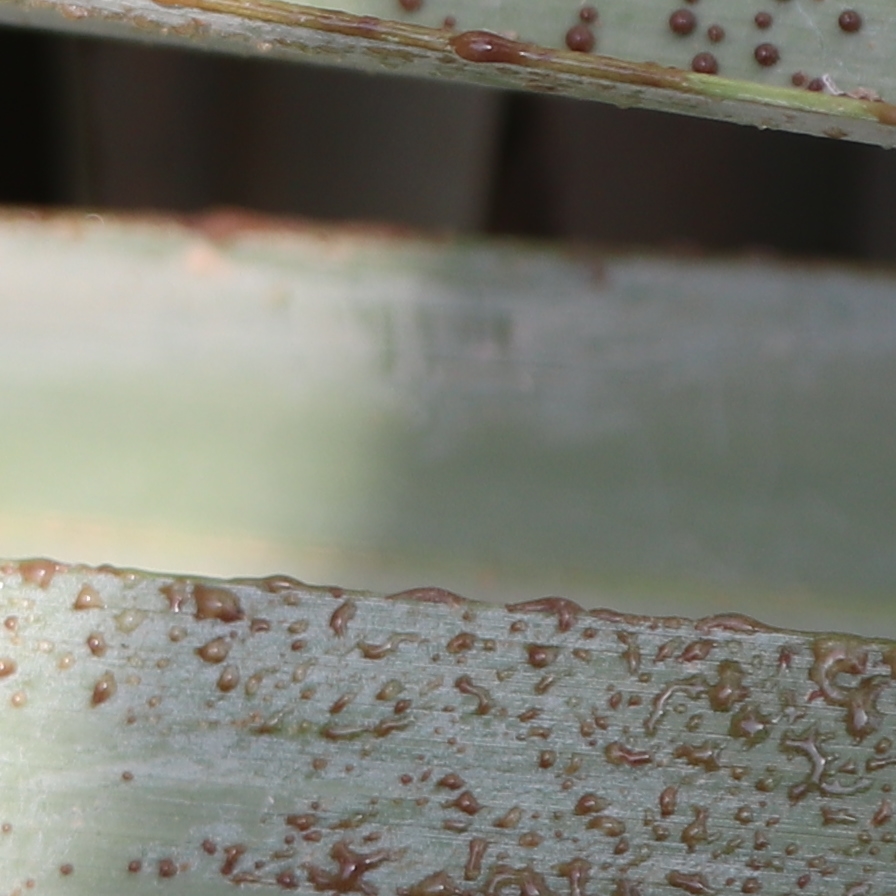
Label: Honey